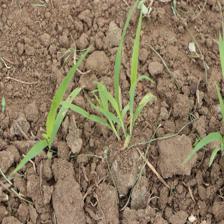
Label: Sorghum